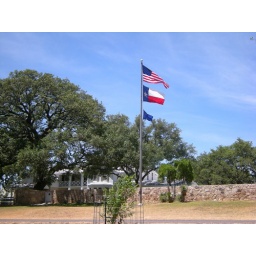
Flags flying at Texas White House; you can see the house in the background.